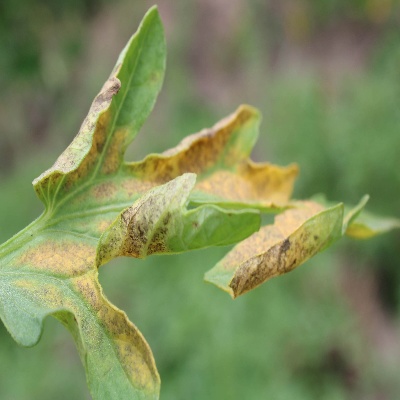
Crop: Tomato
Condition: septoria leaf spot